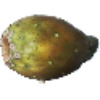
Label: Cactus fruit 1